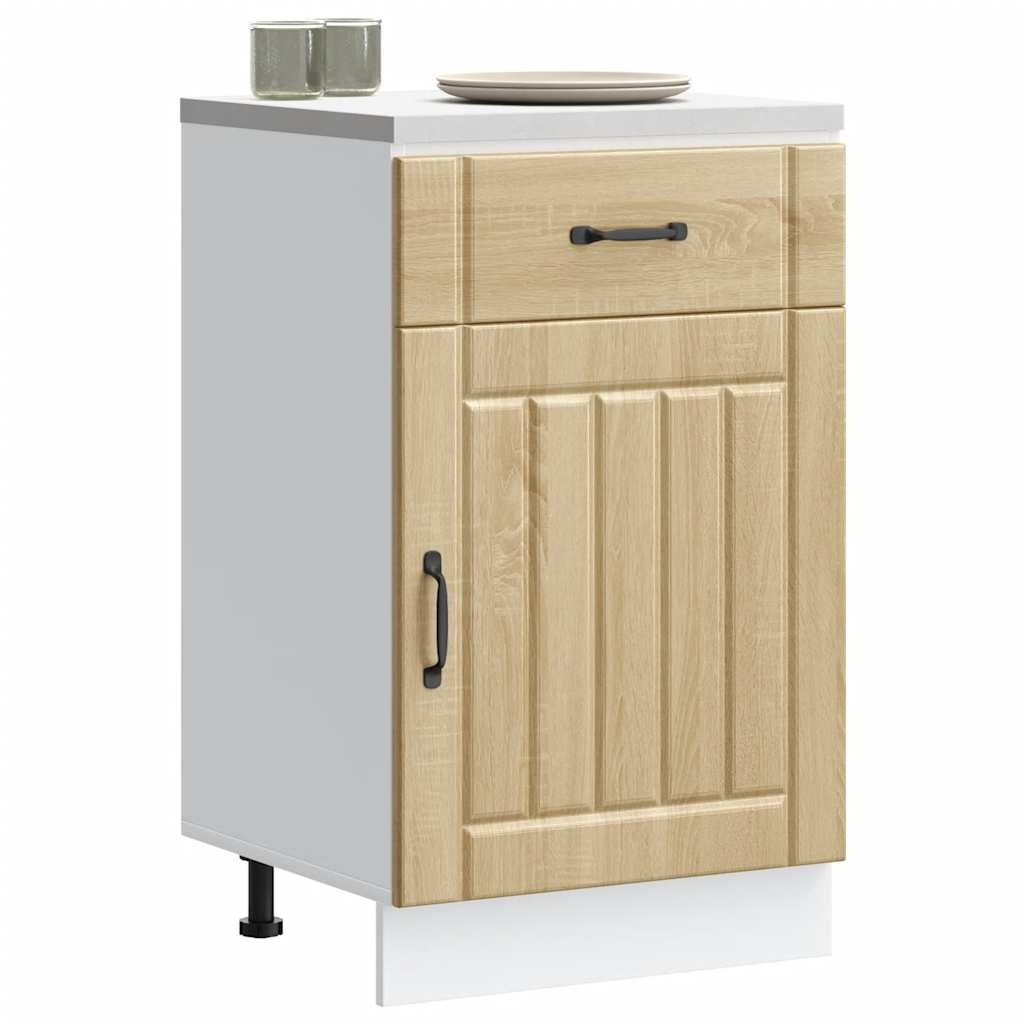
Kitchen Base Cabinet Lucca Sonoma Oak Engineered Wood
This kitchen base cabinet optimises your kitchen space, providing ample storage space for your personal belongings! Stable and durable material: Engineered wood is a durable and stable material with a smooth surface that is resistant to moisture, warping, and splitting, making it a reliable choice for a variety of projects.Ample storage space: The sink base cabinet offers sufficient space to store bowls, plates, pots, and other kitchen appliances.Practical doors: The door helps maintain a clean and organised space by concealing kitchen appliances and clutter behind them.Adjustable feet: The feet of this cabinet can be adjusted in height to suit your kitchen layout.Easy to maintain: Thanks to its smooth surface, this kitchen base cabinet is easy to clean with a damp cloth and requires less maintenance. Warning:To prevent it from tipping over, this product must be used with the provided wall attachment device. Good to know:Screw(s) and plug(s) for inside the wall are not included. Seek and use screw(s) and plug(s) suitable for your walls. If you are uncertain, seek professional advice. Read and follow each step of the instruction carefully. Colour: Sonoma oak Material: Engineered wood Overall dimensions: 50 x 46 x 81.5 cm (W x D x H) Drawer dimensions: 50 x 46 x 16 cm (W x D x H) Cabinet dimensions: 50 x 46 x 54 cm (W x D x H) Maximum weight capacity: 60 kg Weight capacity of per layer: 25 kg Range name: Lucca With adjustable feet The worktop is not included in the delivery Assembly required: Yes
Brand: vidaXL
Category: Furniture > Cabinets & Storage > Kitchen Cabinets > Sink Base Cabinets